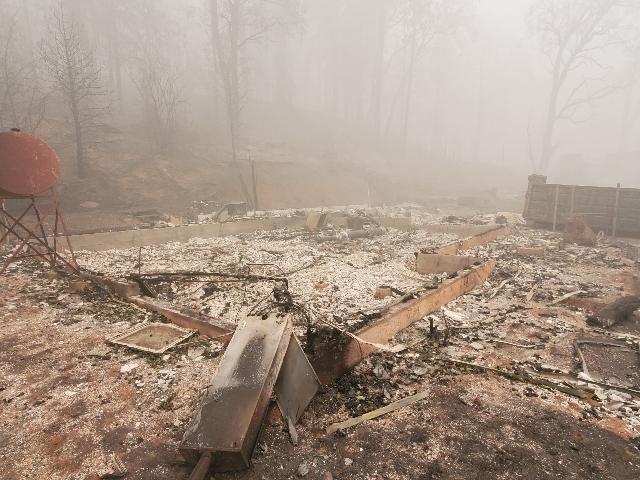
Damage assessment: destroyed